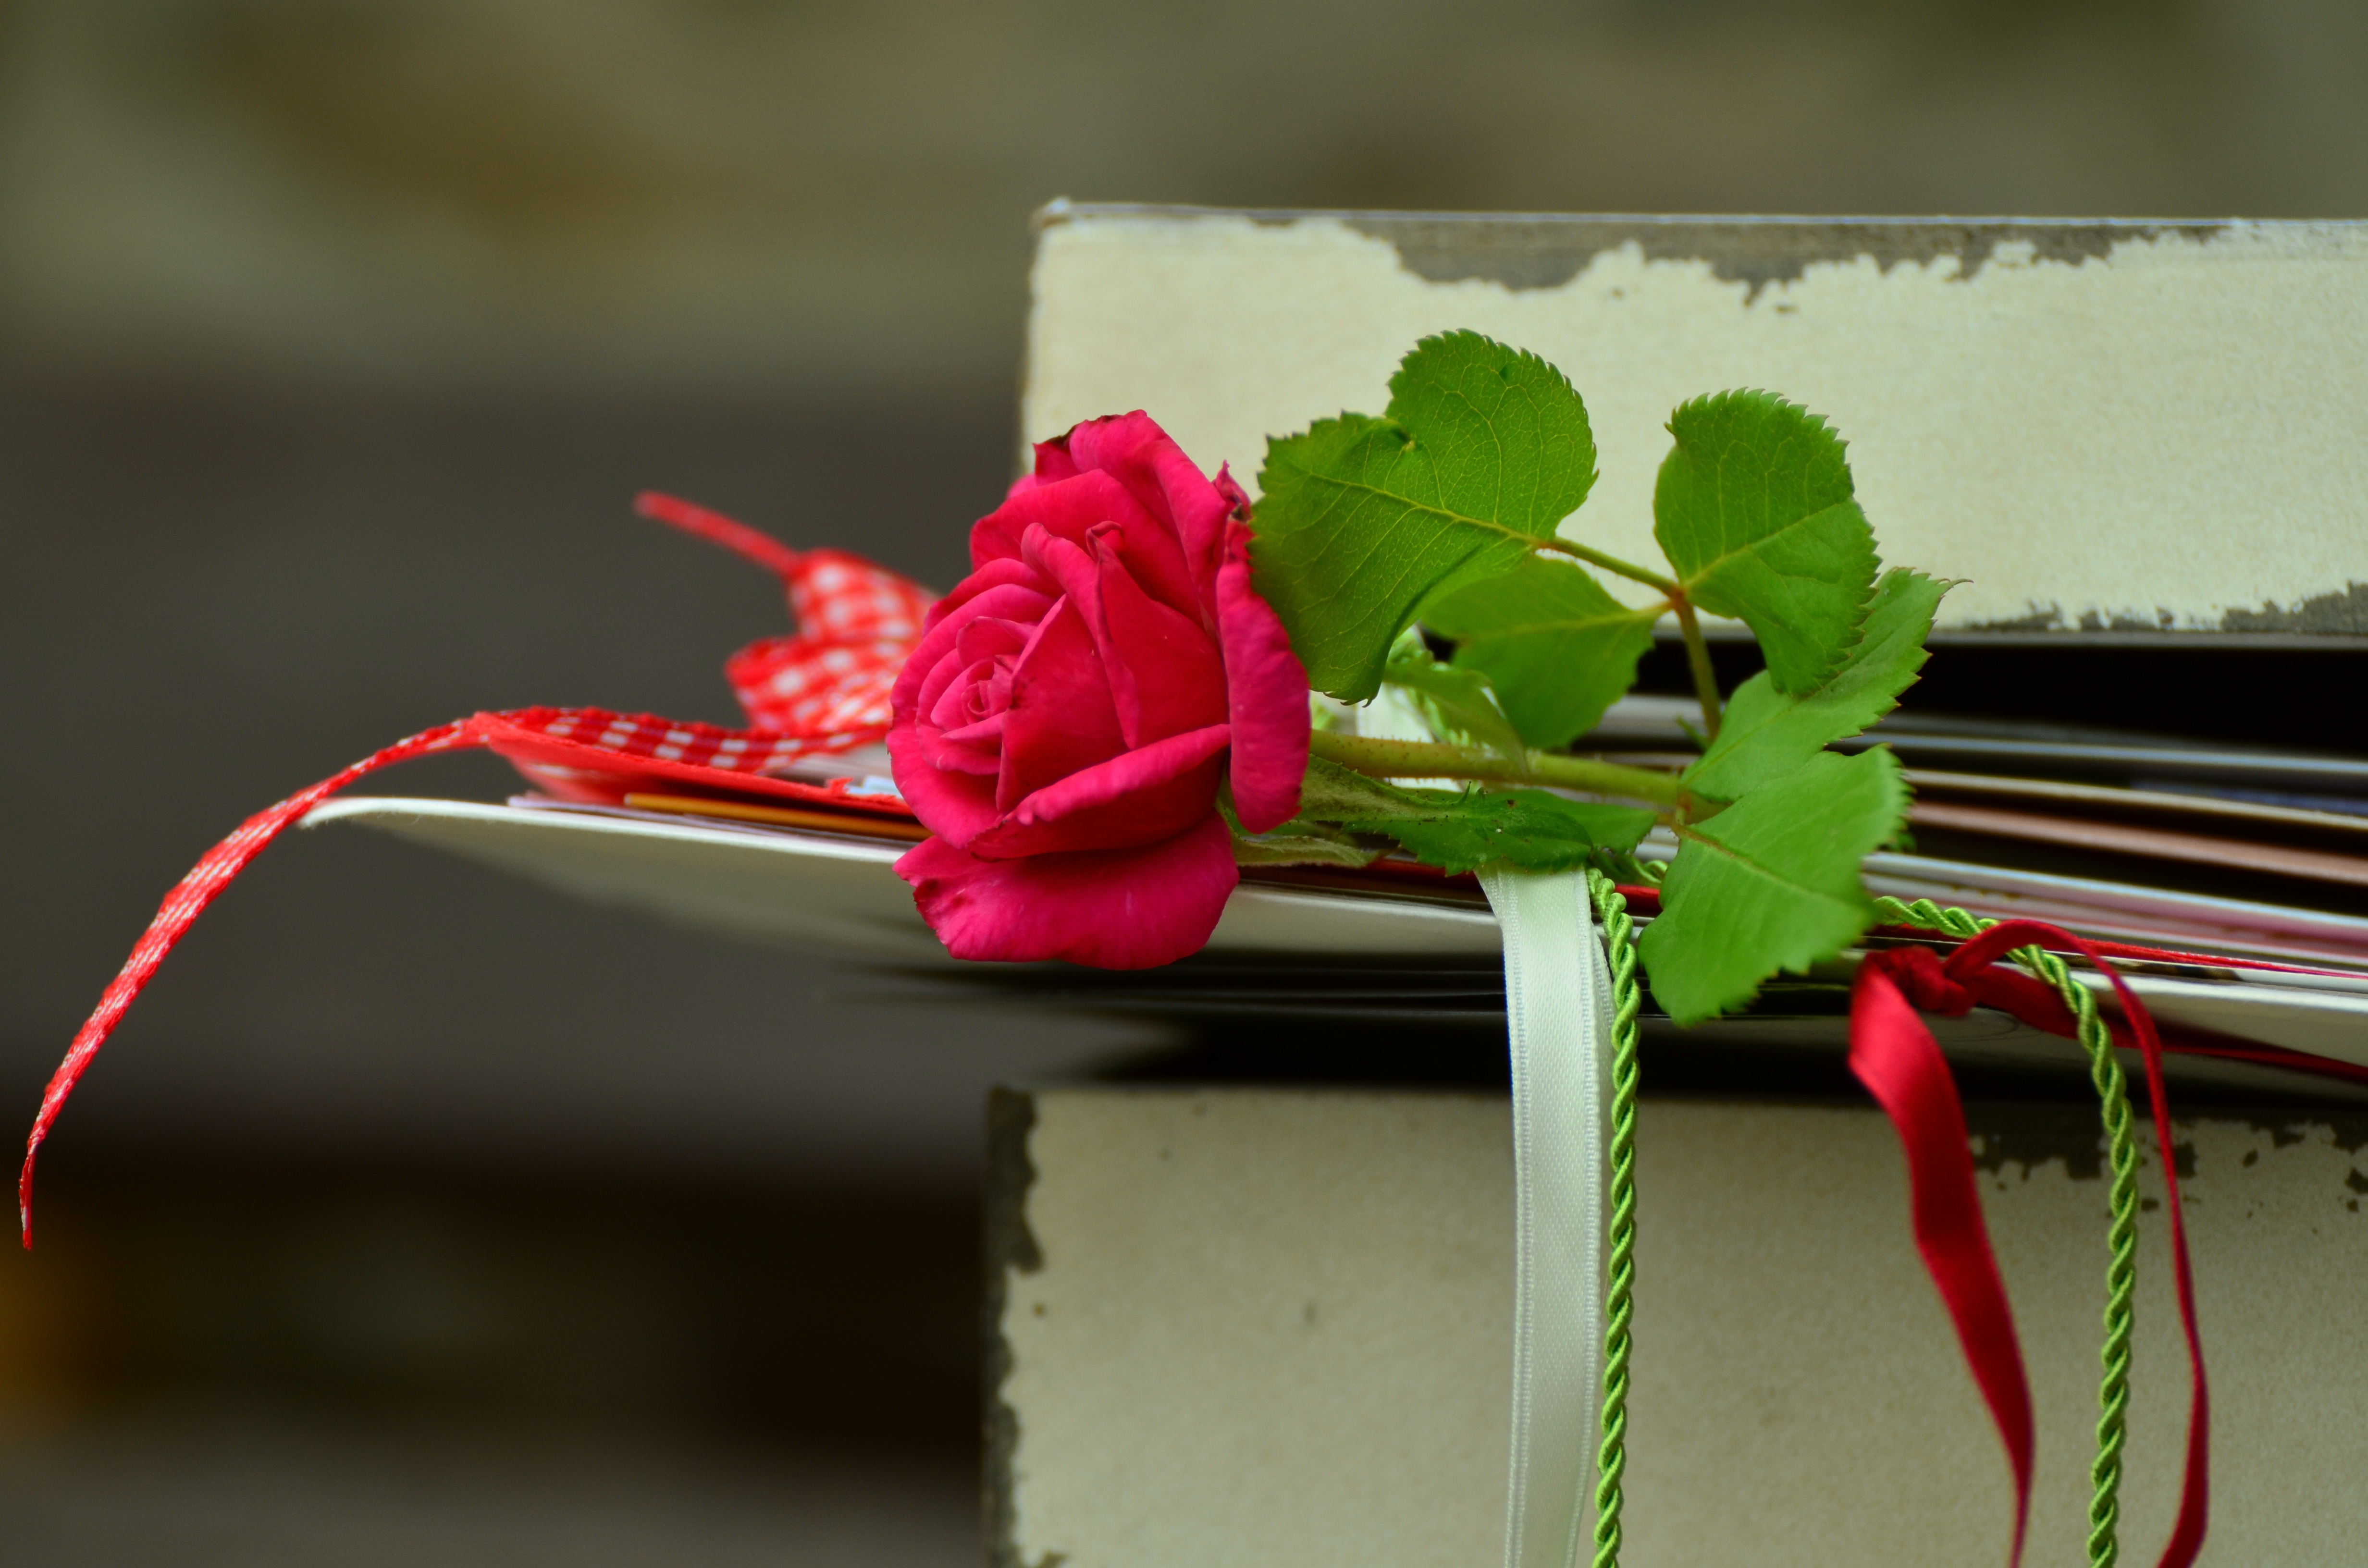
plant, photography, leaf, flower, petal, love, rose, green, red, color, romance, romantic, memory, friendship, pink, close, flora, close up, beautiful, letters, bands, floristry, rose bloom, macro photography, flowering plant, red roses, floral design, land plant, flower arranging